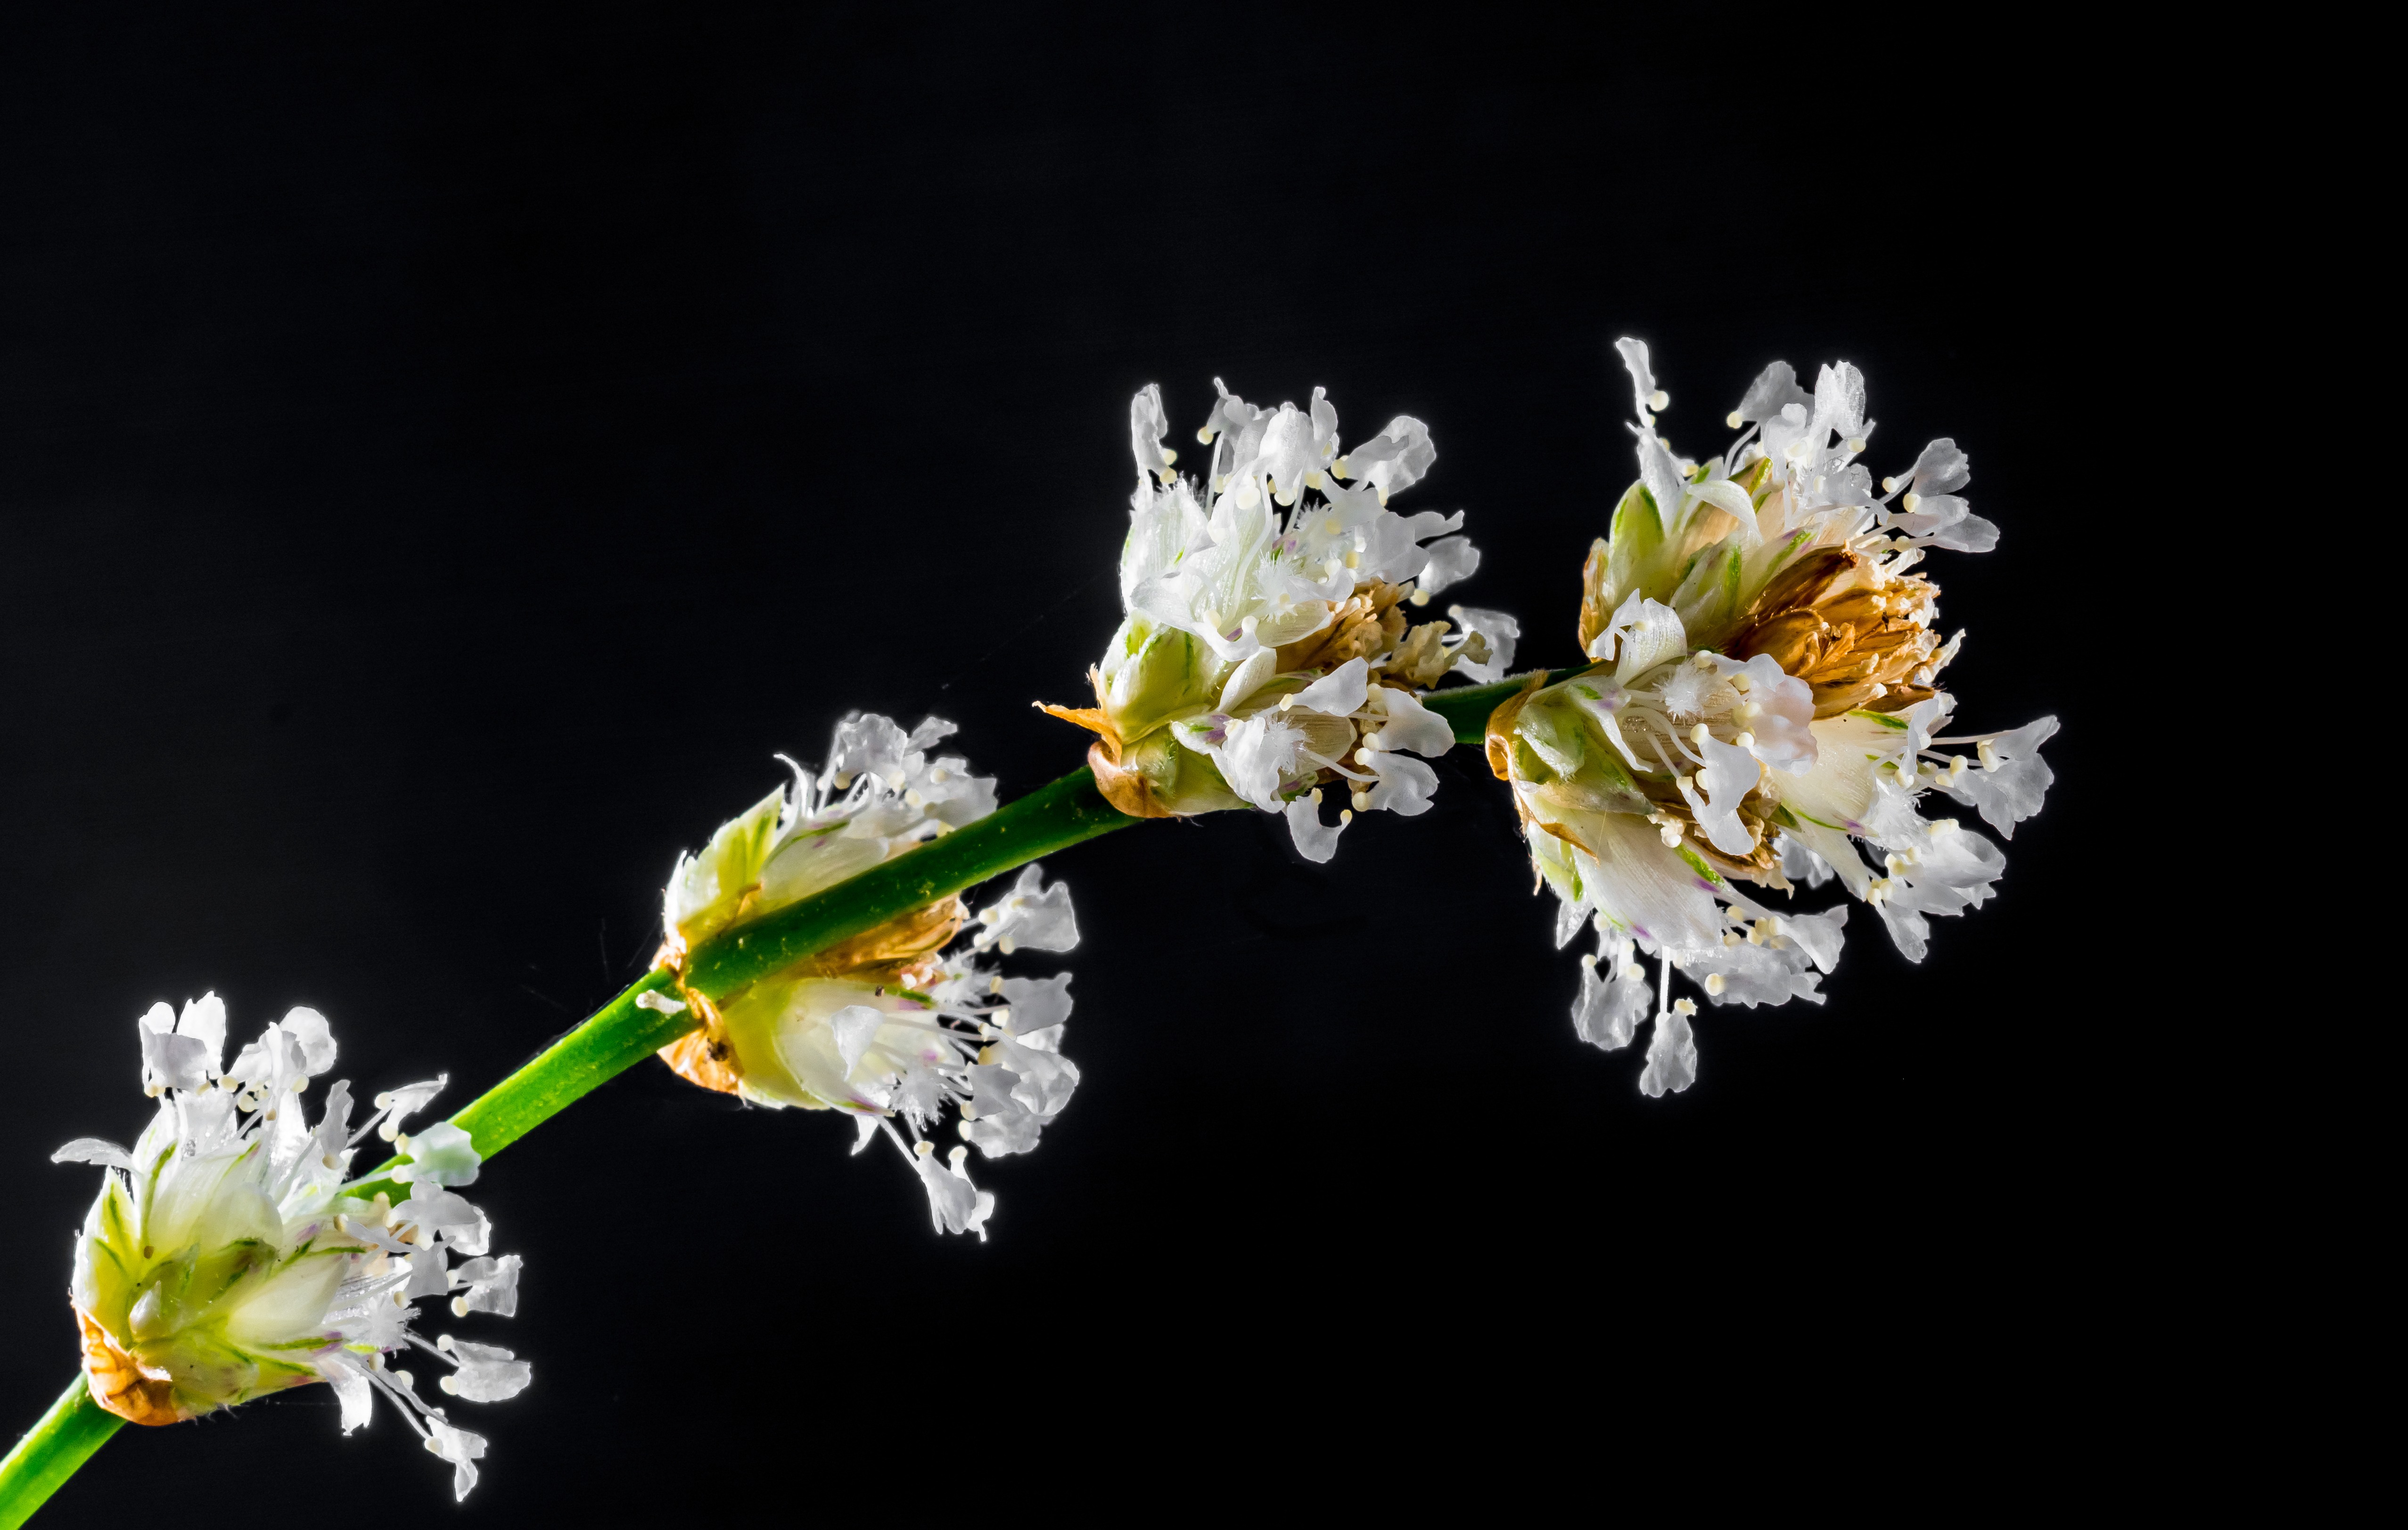
branch, blossom, plant, white, flower, petal, bloom, pollen, spring, produce, macro, yellow, flora, wild flower, wildflower, shrub, floristry, macro photography, flowering plant, small flower, plant stem, land plant